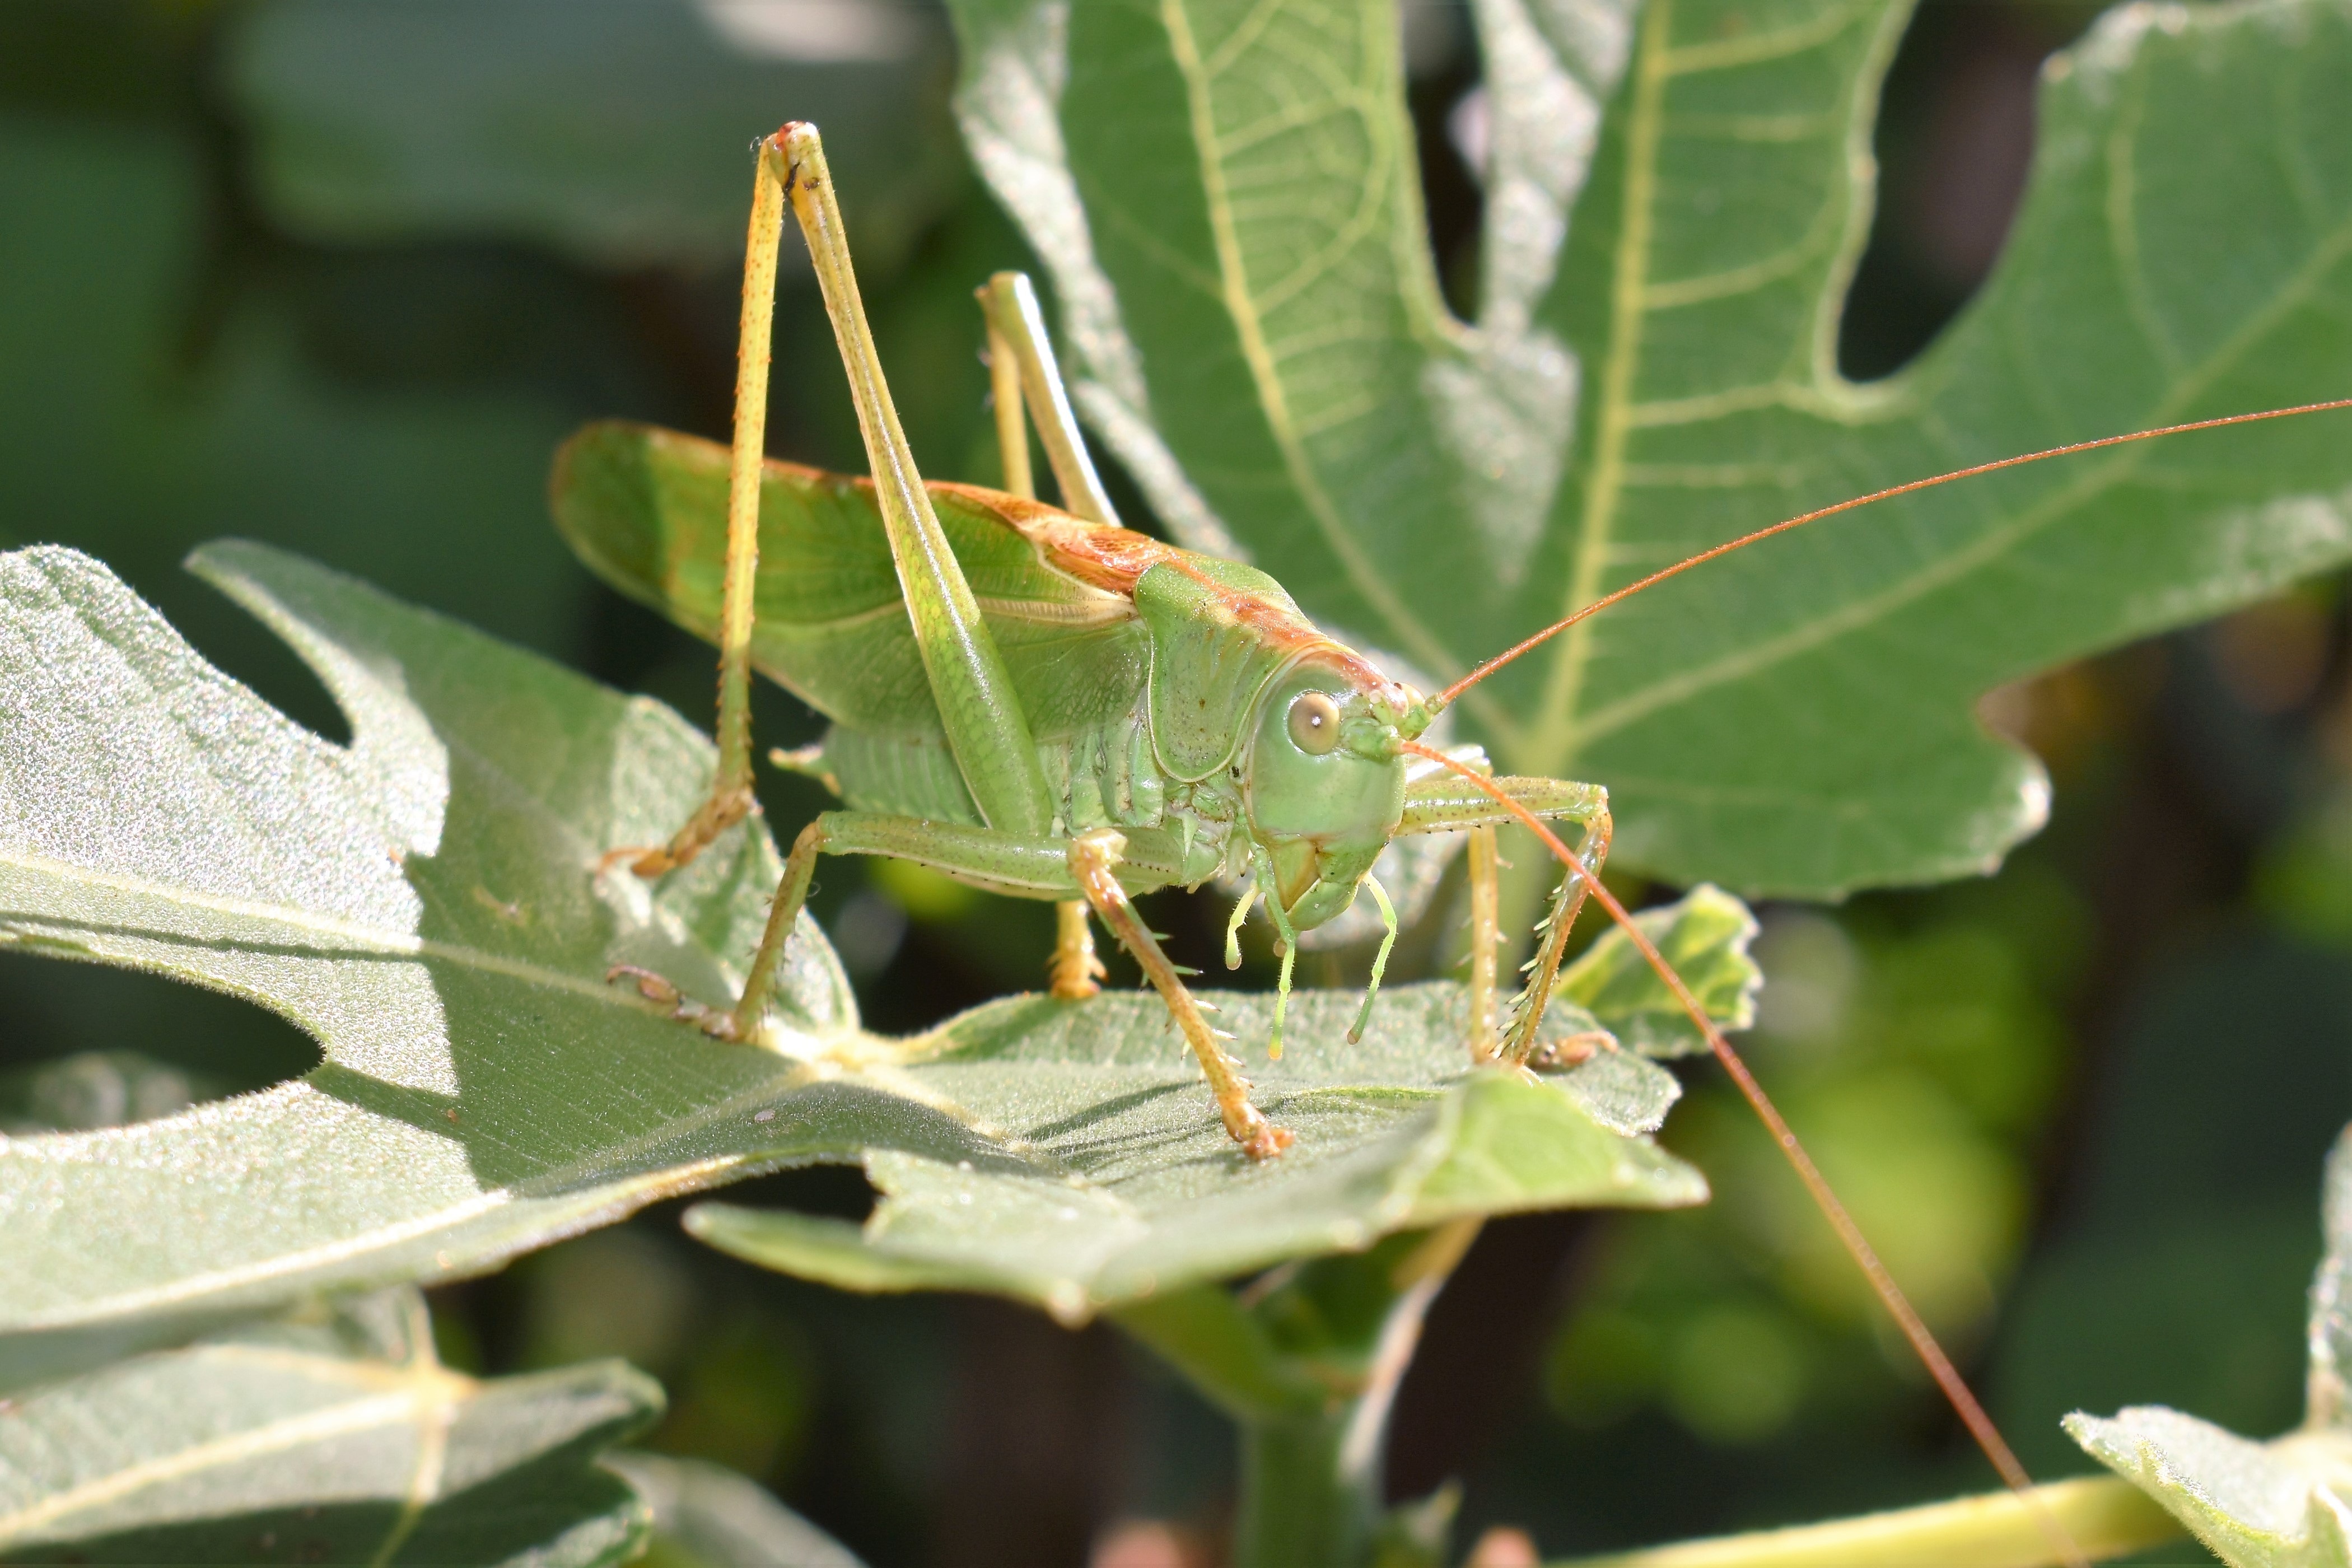
plant, leaf, animal, green, insect, close, fauna, grille, invertebrate, grasshopper, macro photography